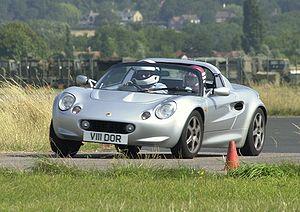
La Lotus Elise est une petite voiture de sport anglaise fabriquée par Lotus, disposant d'une carrosserie cabriolet deux places avec arceau. Lotus commercialise également des versions proches, équipées d'un toit, nommées Lotus Exige.